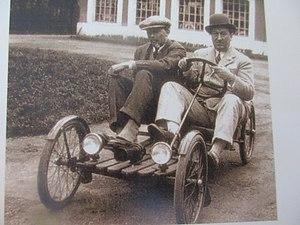
Ettore Bugatti et le roi Léopold III de Belgique, au volant d'un prototype de voiturette électrique Bugatti, dans la cours de l'Usine Bugatti de Molsheim
L'usine Bugatti de Molsheim est le site industriel et siège social historique du constructeur automobile Bugatti, avec villa, château Saint-Jean, vaste domaine, bureau d'études, usine de production de la marque, et ancien atelier d'artiste de Carlo Bugatti et Rembrandt Bugatti, fondé par Ettore Bugatti en 1909, à Molsheim-Dorlisheim, à 30 km au sud-ouest de Strasbourg, en Alsace.
La Bugatti Type 52 ou Bugatti Baby / Bébé Bugatti est une voiture électrique de sport pour enfant du constructeur automobile Bugatti, construite entre 1926 et 1936 à environ 500 exemplaires.